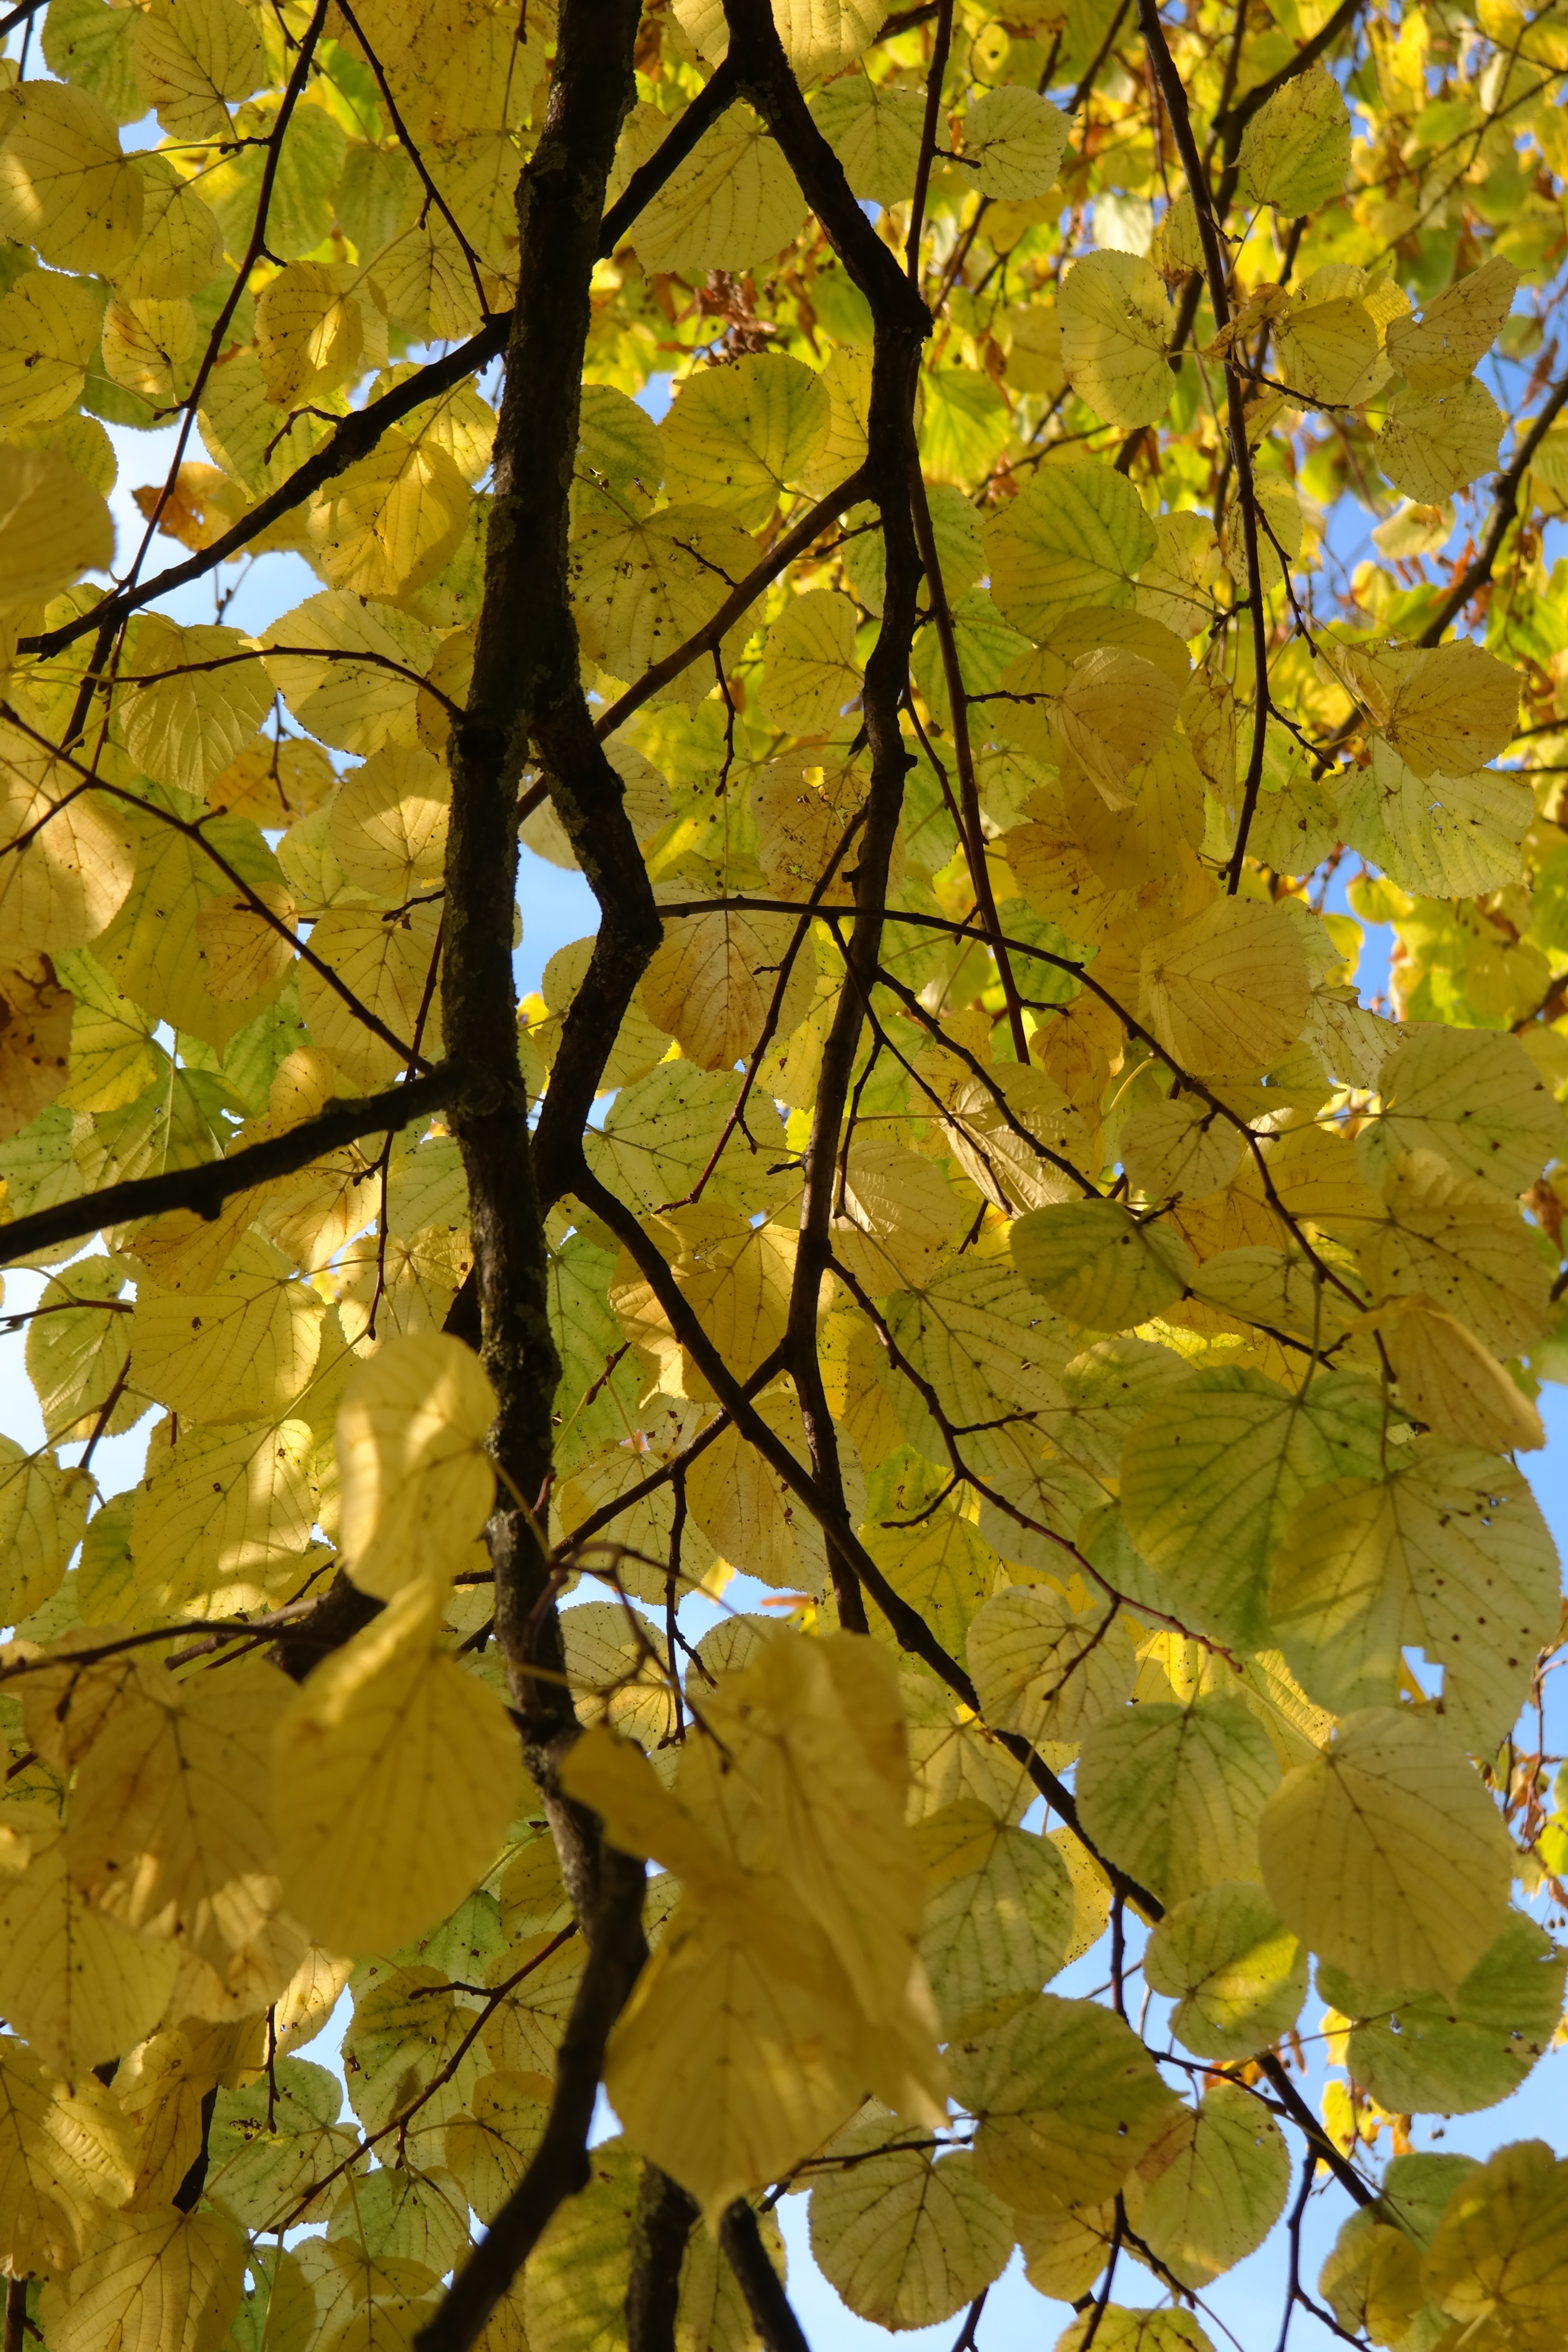
tree, branch, plant, sunlight, leaf, green, birch, autumn, yellow, season, maple tree, lime, deciduous tree, leaves, deciduous, linde, malvaceae, fall color, fall foliage, flowering plant, maidenhair tree, mallow, tilia, woody plant, land plant, plane tree family, tilia platyphyllos, summer linde, eurybia linde